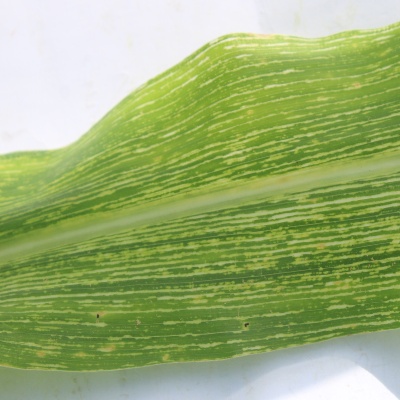
Crop: Maize
Condition: streak virus